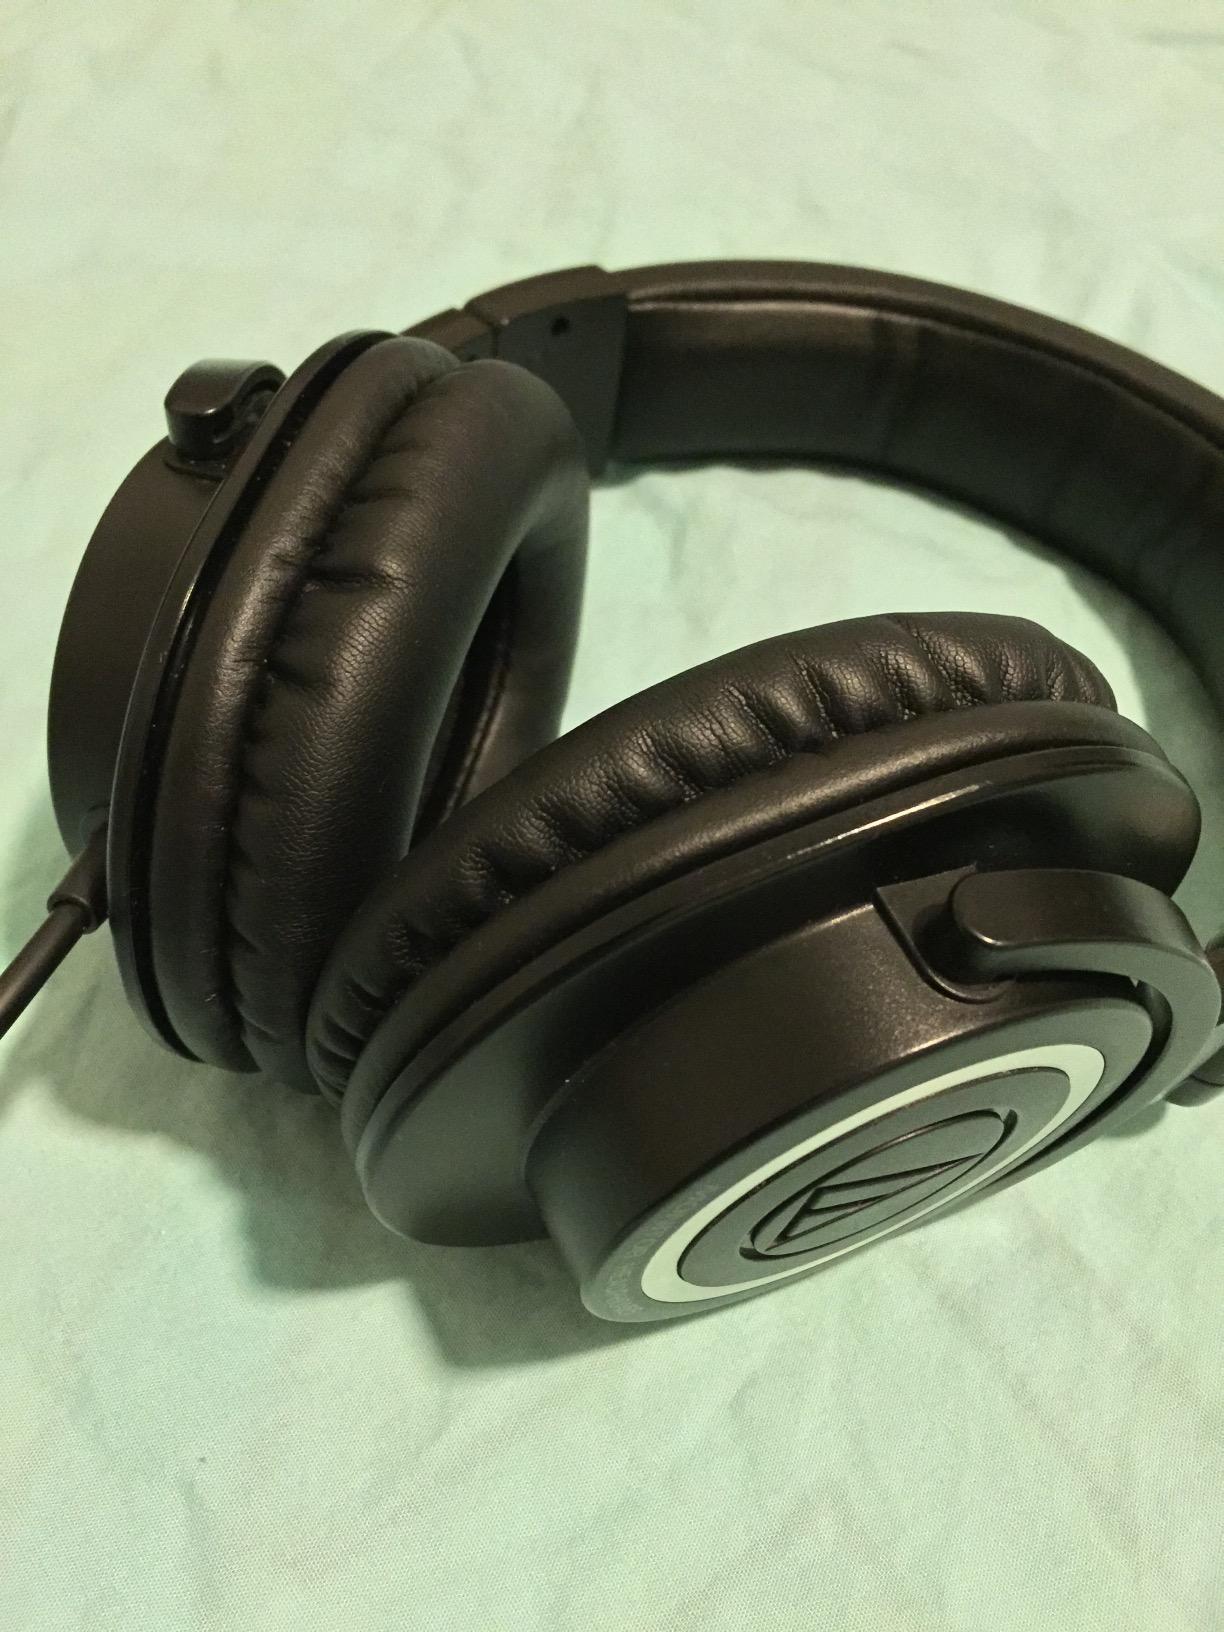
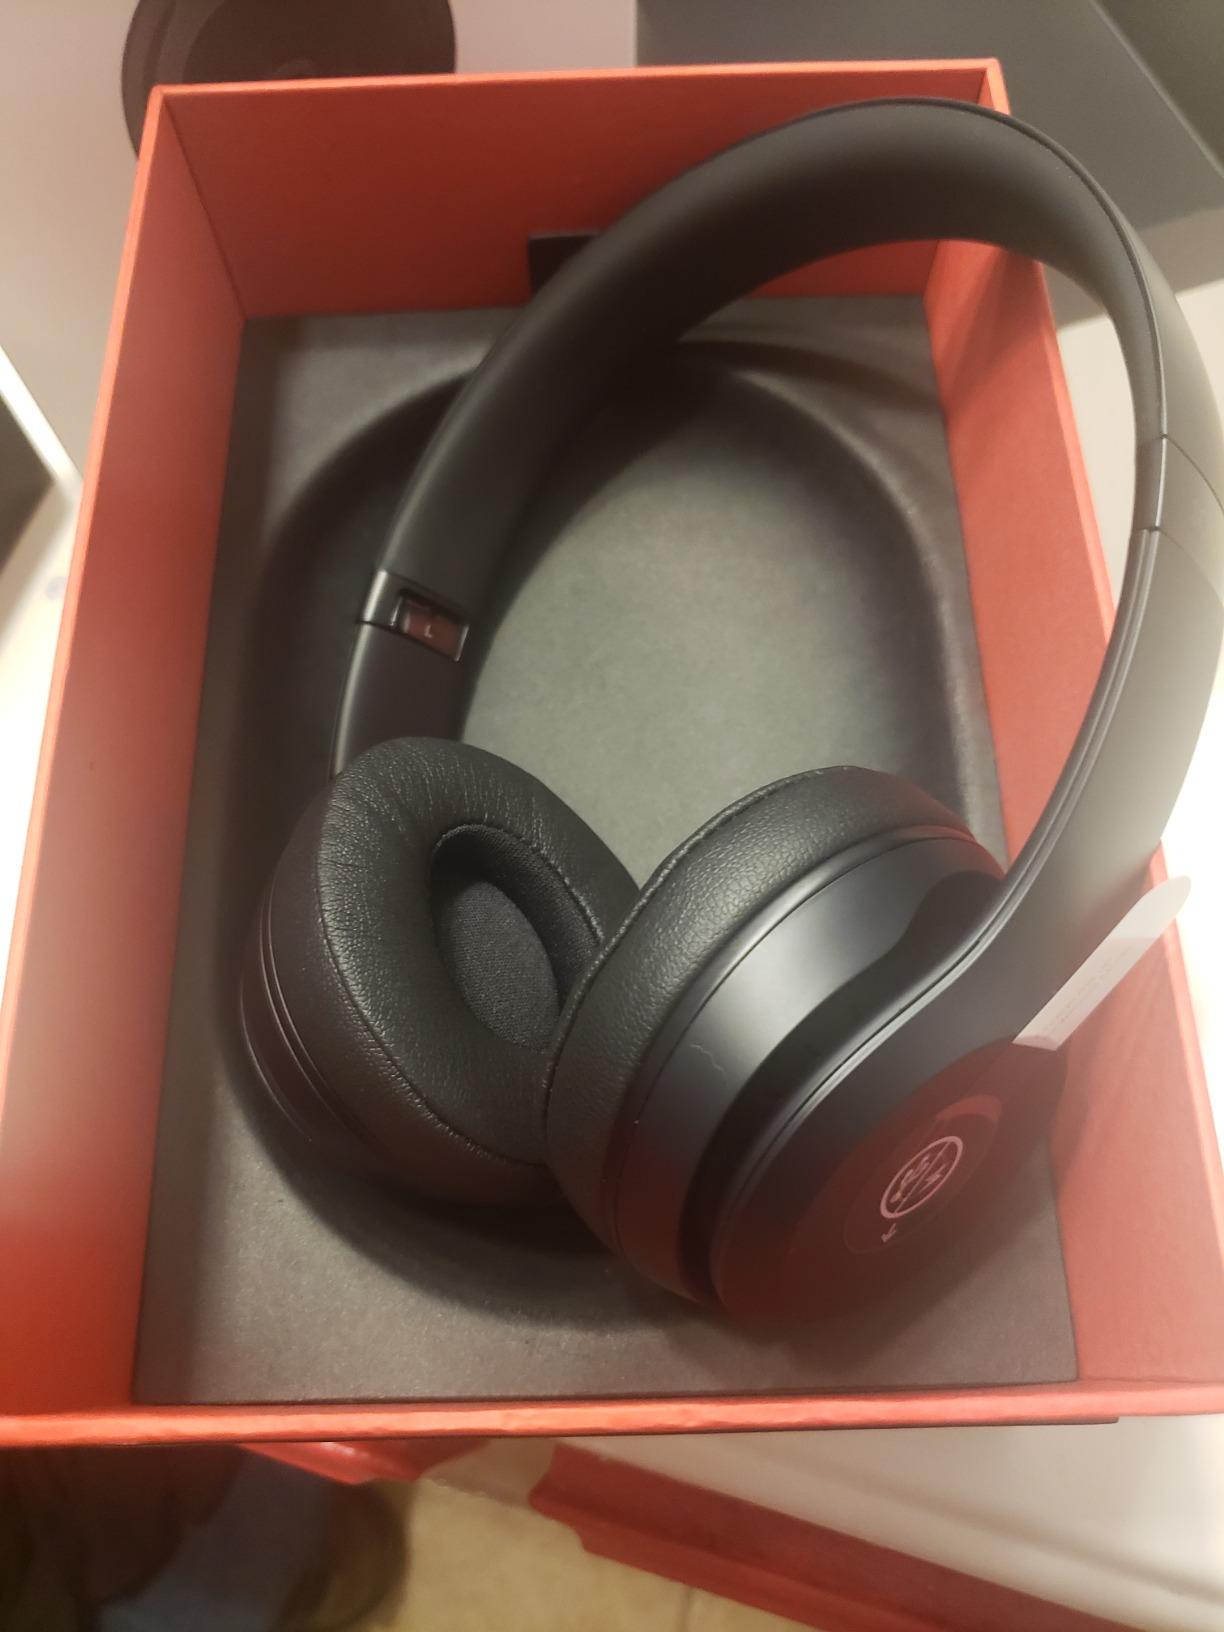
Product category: headphones
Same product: no